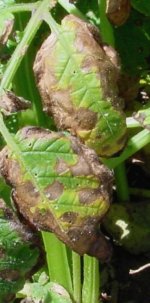
Plant: Potato
Disease: potato early blight